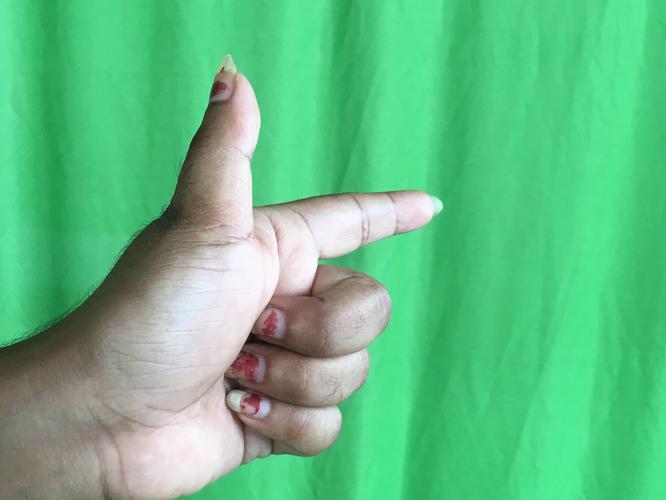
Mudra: Chandrakala
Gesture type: single_hand